Public housing estates in Tuen Mun

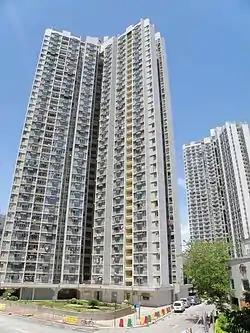
Siu Hin Court

Siu Hin Court is a Home Ownership Scheme court in Tuen Mun, near Kin Sang Estate. It has 2 blocks built in 1991. The two blocks were originally planned for rental housing of Kin Sang Estate, but their flats were finally converted to HOS to be sold to public.